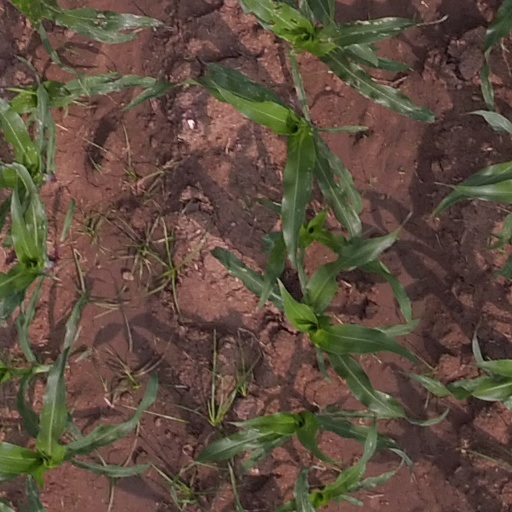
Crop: maize; corn